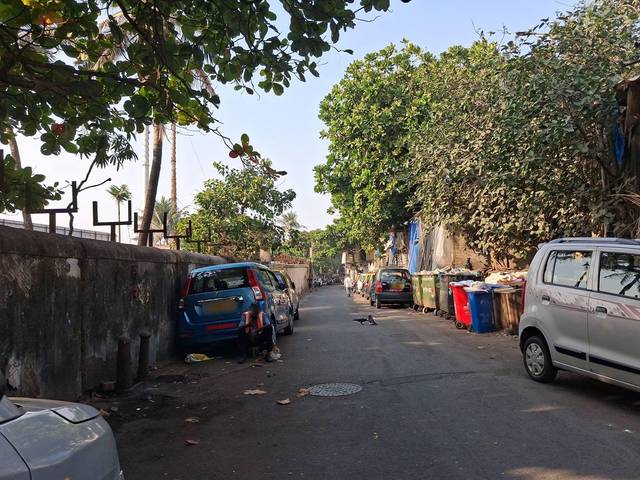
Region: India
Coordinates: 18.947, 72.793